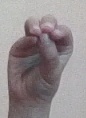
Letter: ha